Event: Ecuador Earthquake
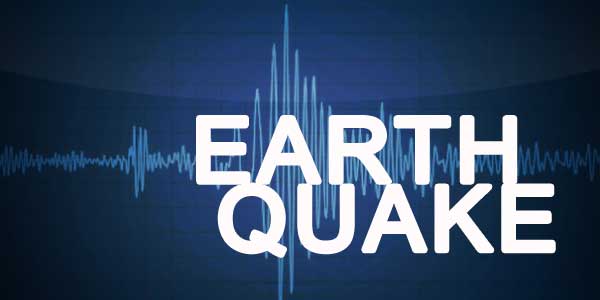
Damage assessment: no_damage